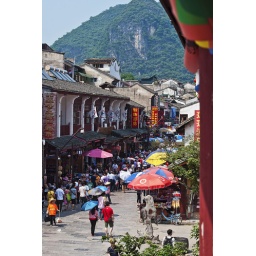
street market in Yangzhou